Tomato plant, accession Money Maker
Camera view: vertical (180 deg); turntable rotation: 180 degrees
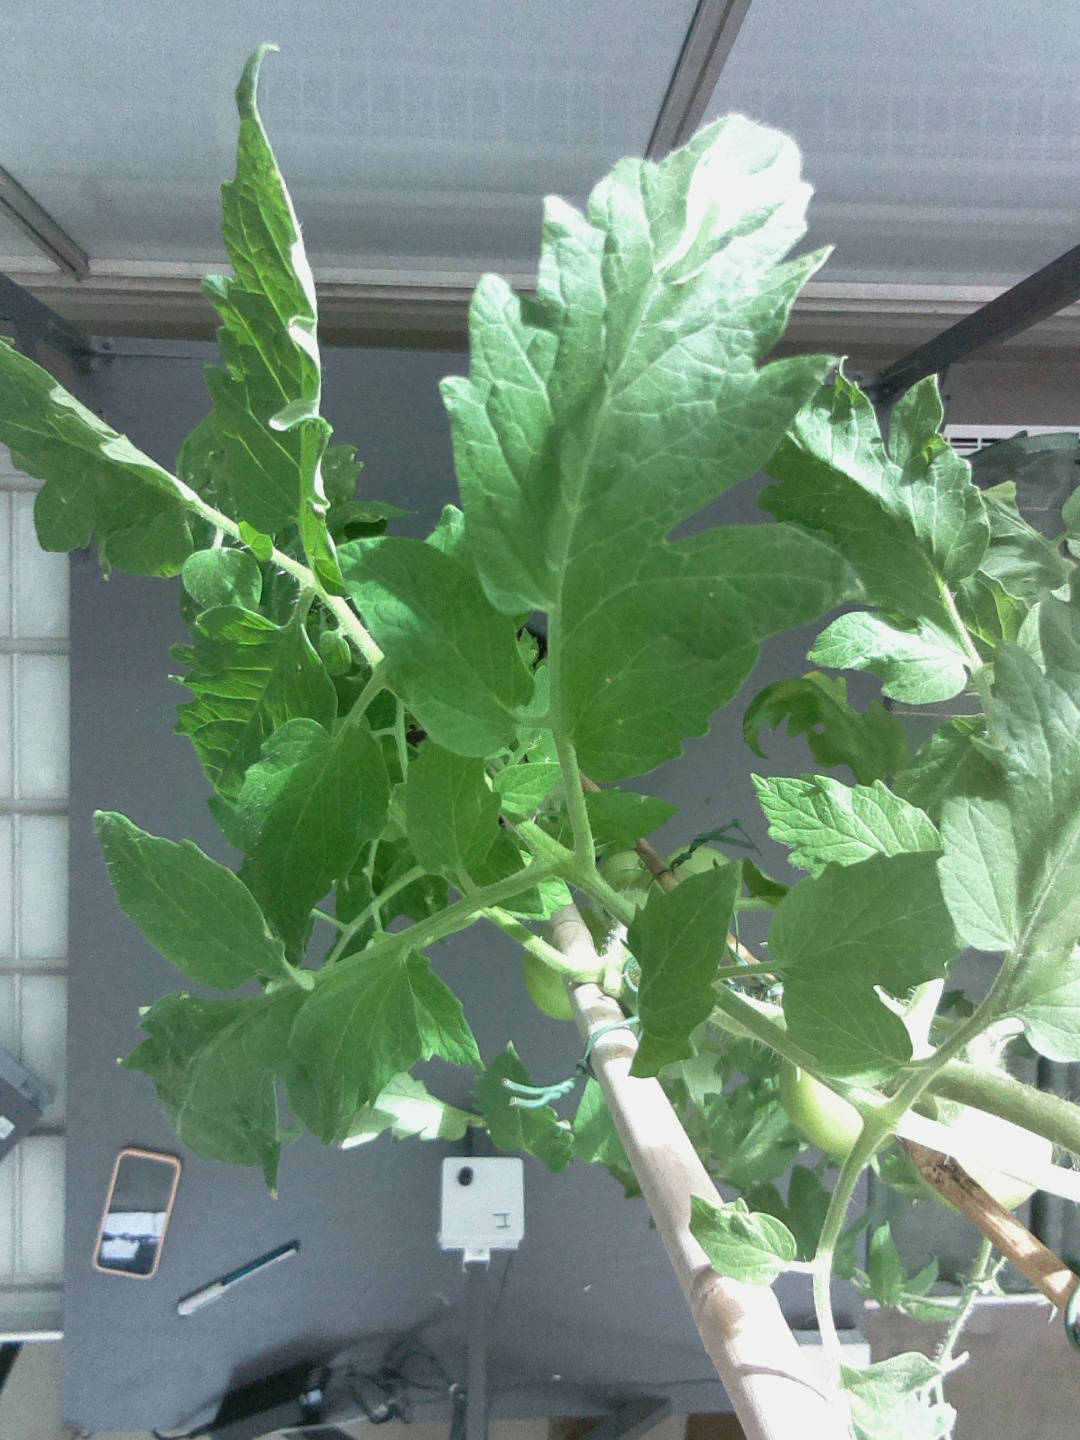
BBCH growth stage 78: 80% -90% of final fruit size